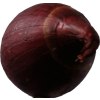
Label: red_onion